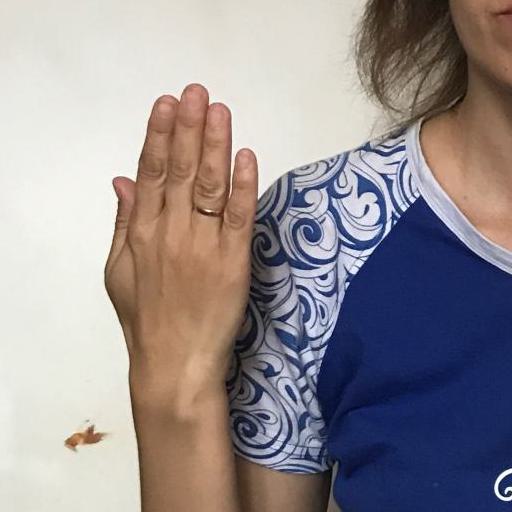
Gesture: stop_inverted